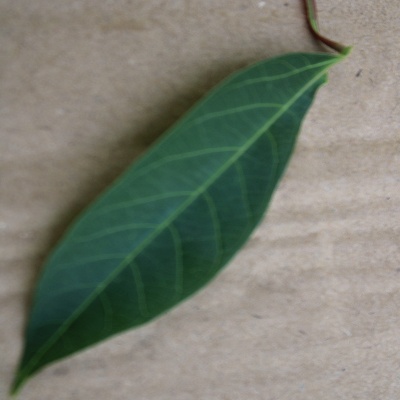
Crop: Cassava
Condition: healthy